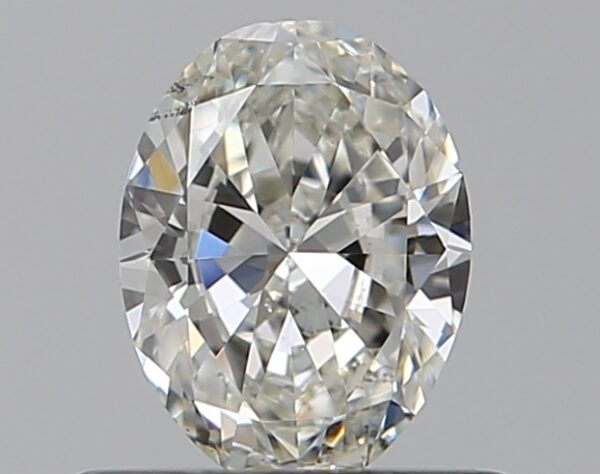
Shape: oval
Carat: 0.5
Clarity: SI1
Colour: I
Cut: GD
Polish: VG
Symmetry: GD
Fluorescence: N
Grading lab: GIA
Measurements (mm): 6.1 x 4.59 x 2.6